Breton bidet

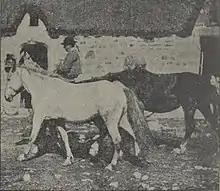
Breton bidets in "Zootechnie. Races chevalines" by Paul Diffloth, 1923

The Breton bidet has seen many uses as a pack horse, saddle horse, and more exceptionally as a racehorse or traction horse.